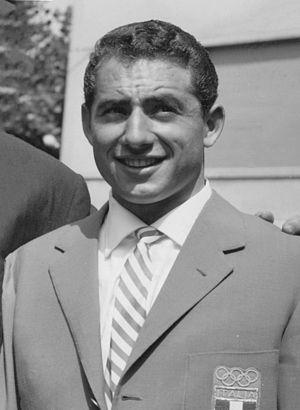
Sante Gaiardoni est un ancien coureur cycliste italien.